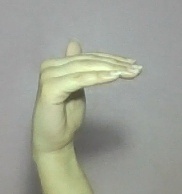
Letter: khaa